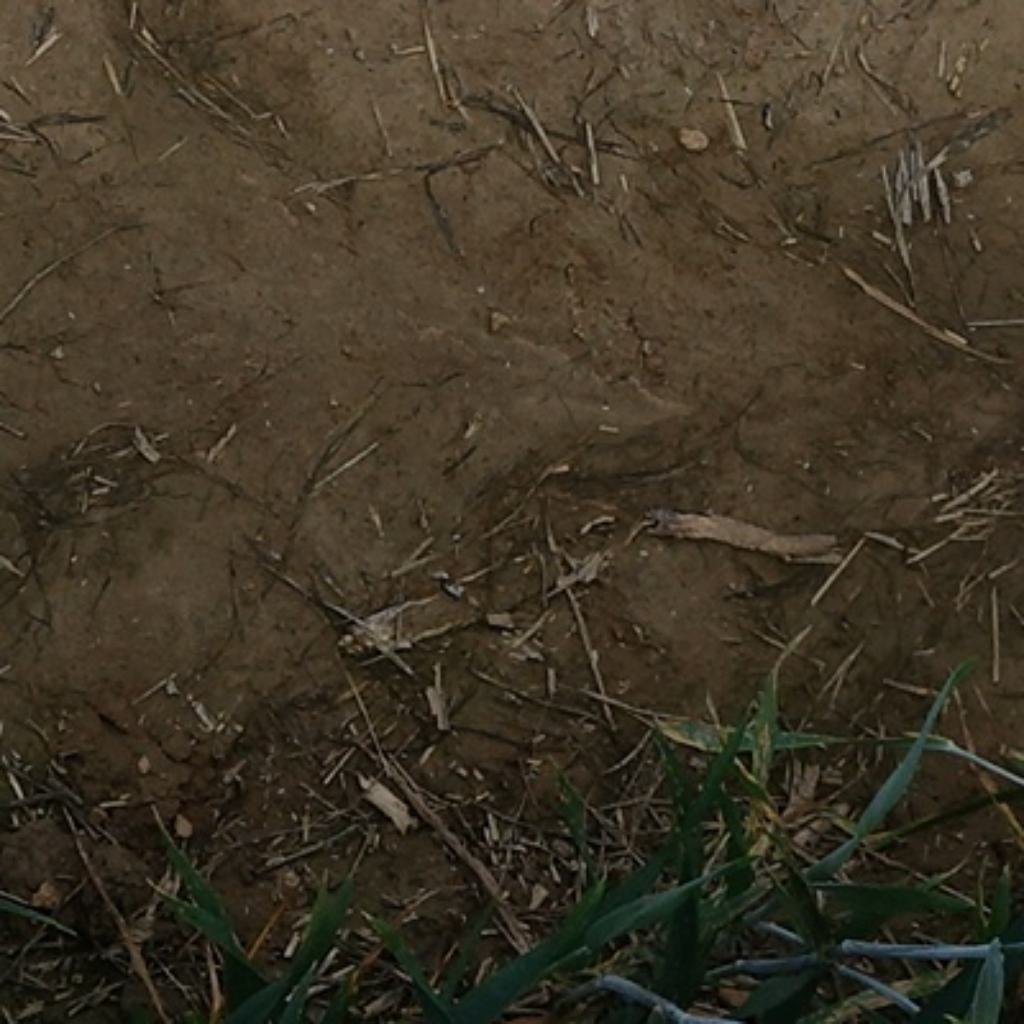
Country: France
Location: VLB
Wheat development stage: Filling